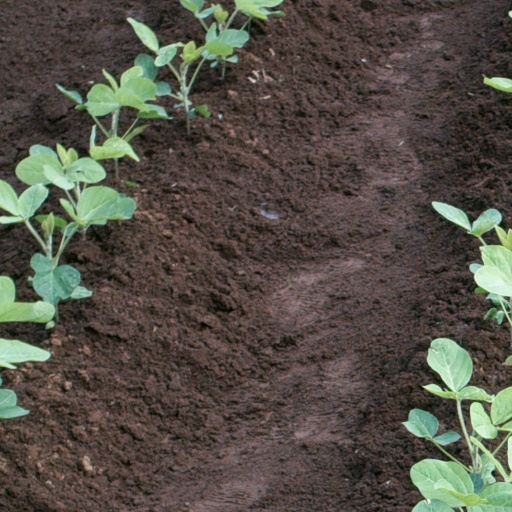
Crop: soybean